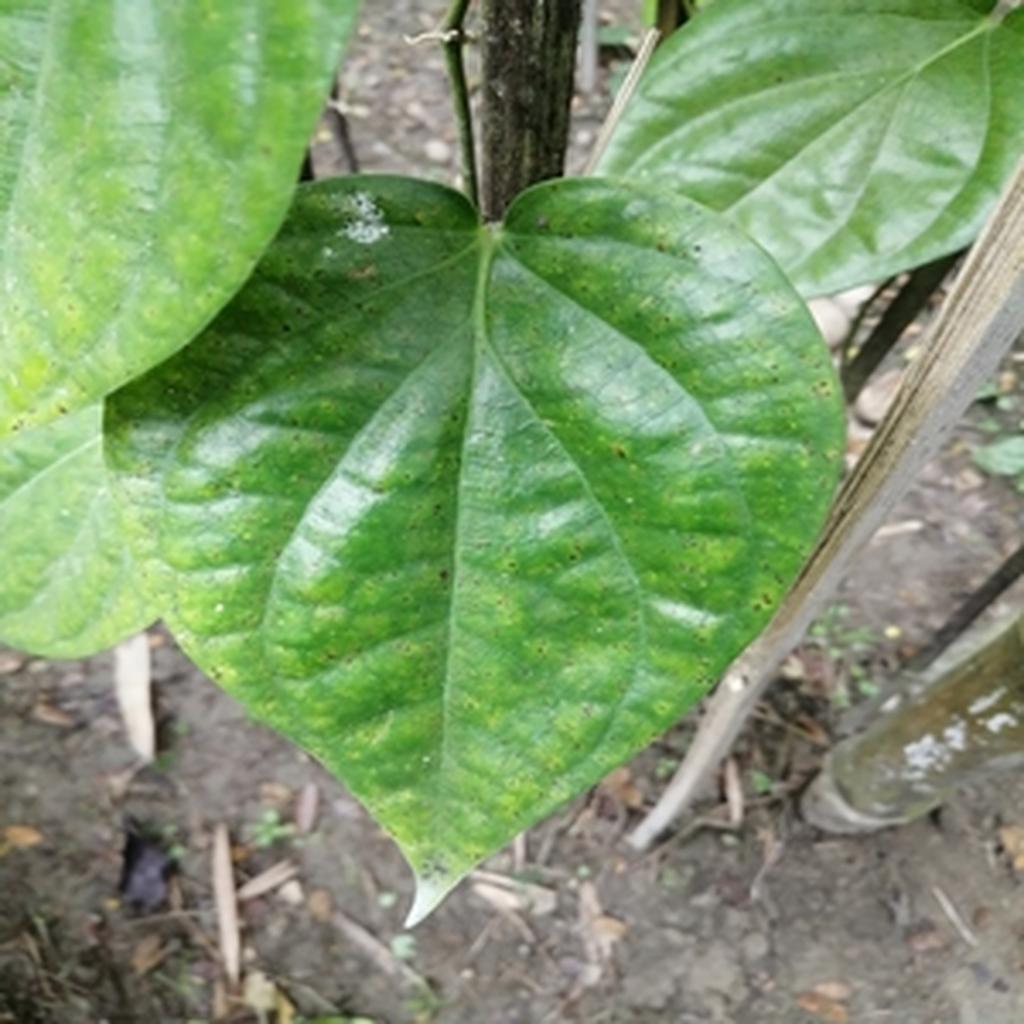
Label: Leaf_Spot